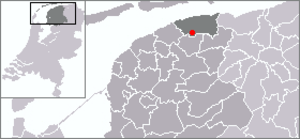
Dokkum est la ville principale et le chef-lieu de la commune néerlandaise de Noardeast-Fryslân, située dans la province de Frise.